2017 World Series

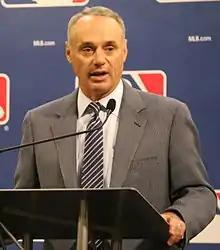
Commissioner Rob Manfred began an investigation into the Astros' sign stealing after Mike Fiers' allegations.

This was Houston's first professional sports championship since the Houston Dynamo won the MLS Cup in 2007, and the first in one of the traditional "Big Four" American sports leagues since the Houston Rockets won back-to-back NBA championships in 1994 and 1995.